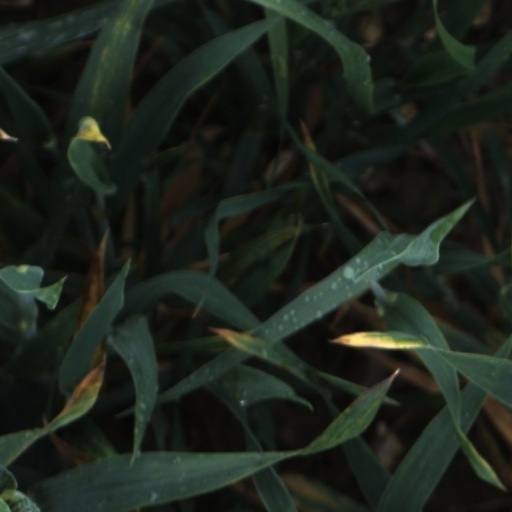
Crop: wheat